Le Boucher

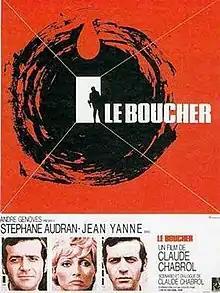
French film poster

Le Boucher The Butcher is a 1970 French psychological thriller film written and directed by Claude Chabrol and starring Stéphane Audran and Jean Yanne. Set in the village of Trémolat, it tells the story of butcher Popaul who falls in love with Hélène, the head teacher of the school, while a murder spree is taking place in the area.